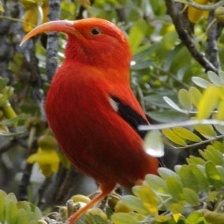
Species: IWI
Scientific name:  VESTIARIA COCCINEA.